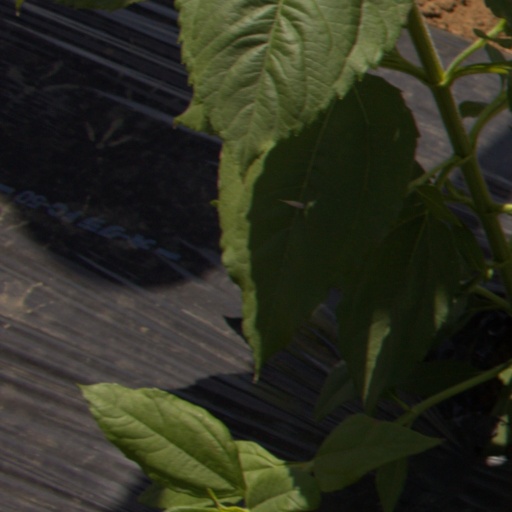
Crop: Jerusalem artichoke